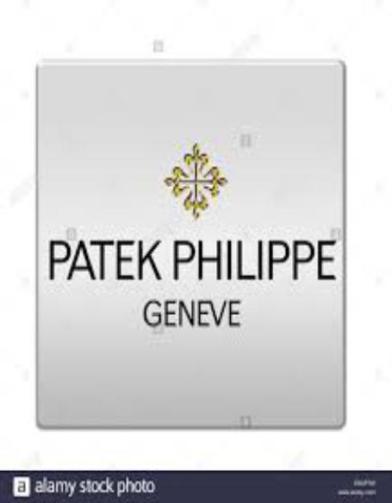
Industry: Clothes